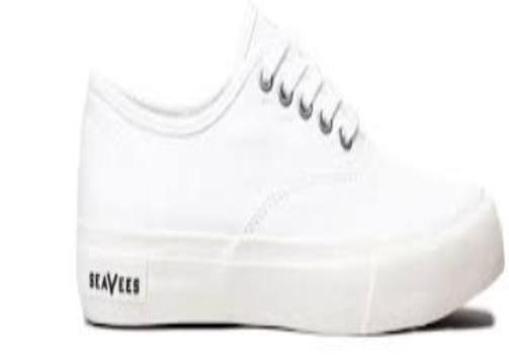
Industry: Clothes